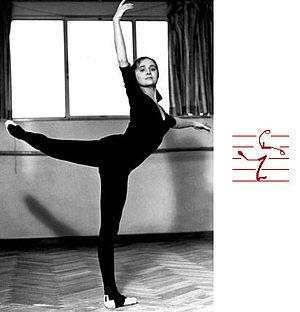
Le DanceWriting est une forme de notation du mouvement. Développée en 1972 par Valerie Sutton, elle fait partie d'un ensemble appelé MovementWriting ou International Movement-Writing Alphabet.